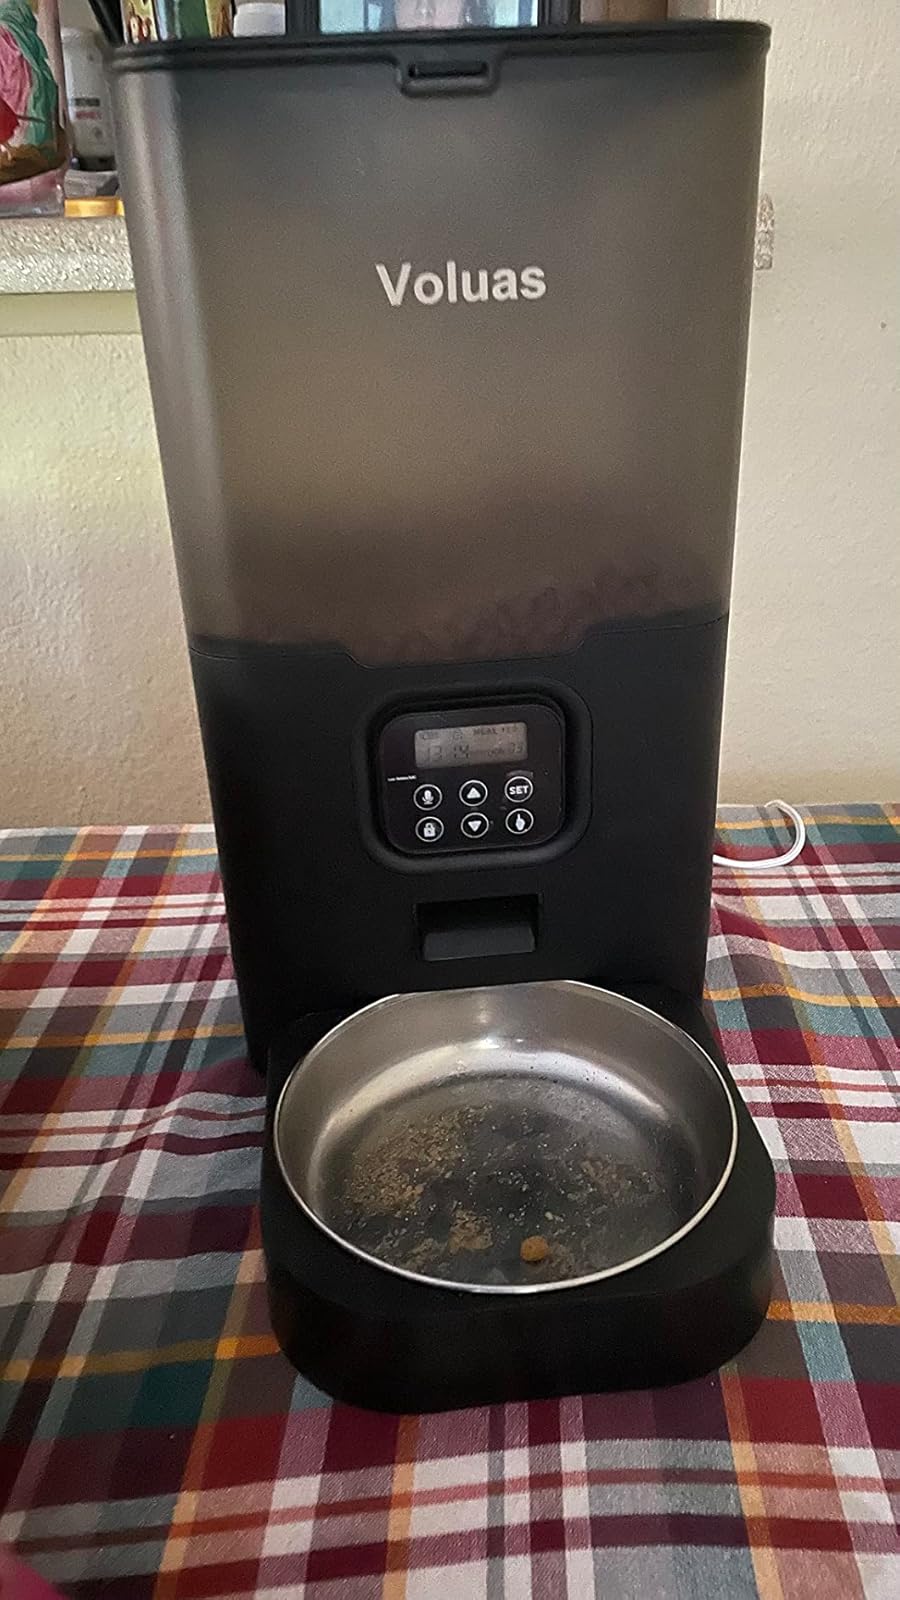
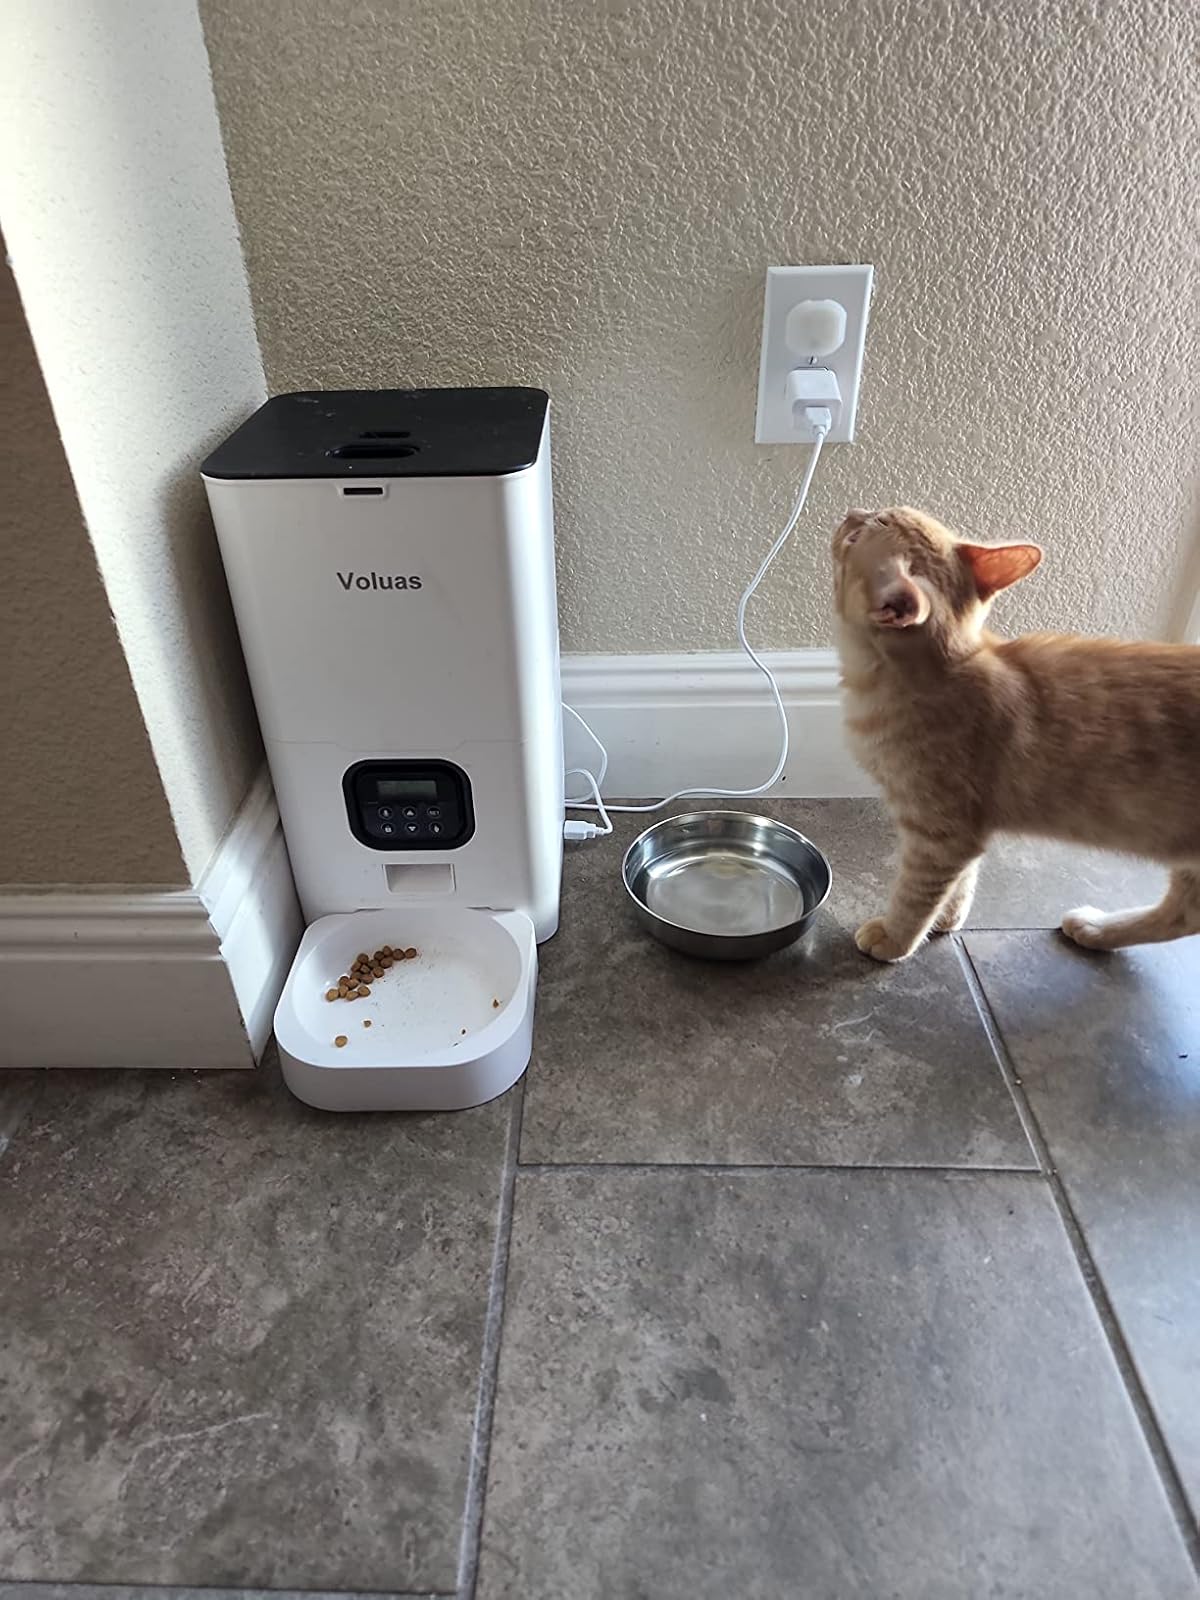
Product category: items_feeder
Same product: no